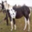
Label: horse